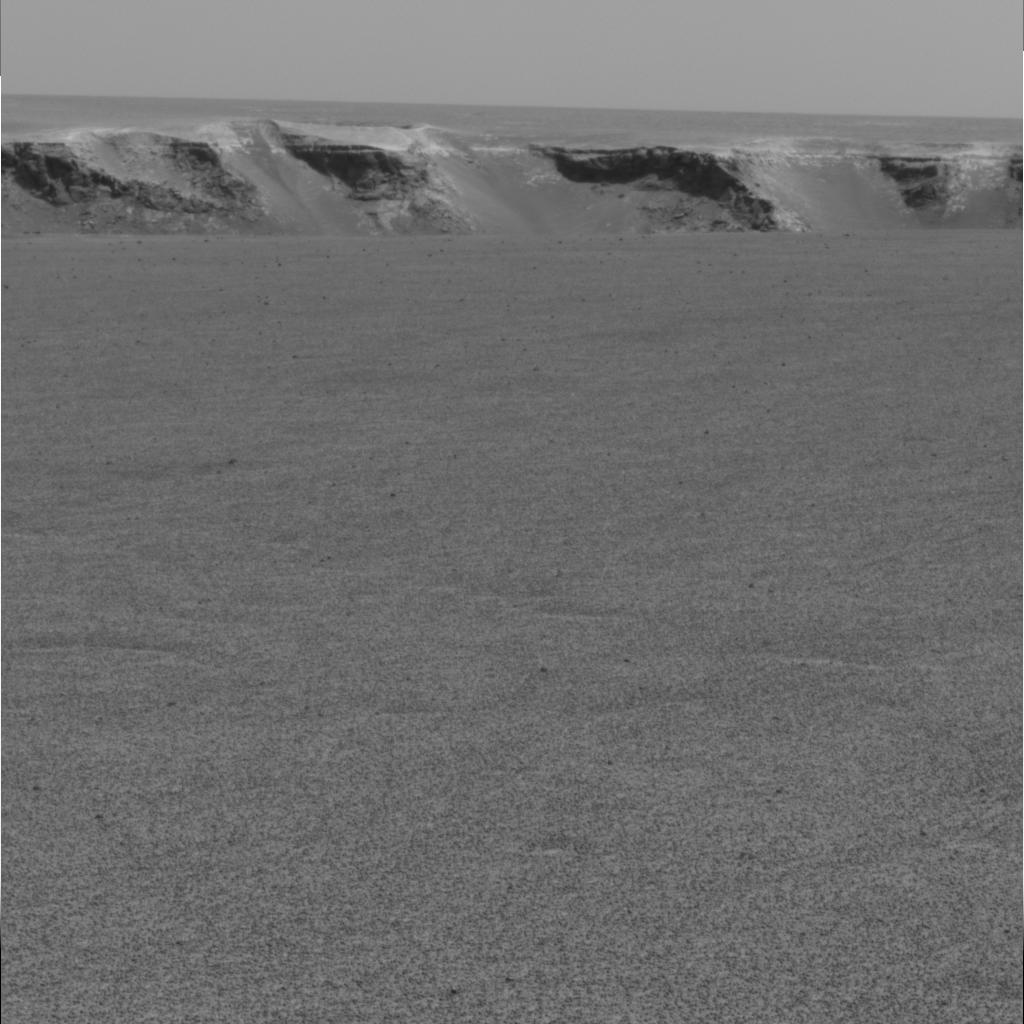
Surface features visible: Rock Outcrops, Rock (Linear Features), Soil, Spherules, Distant Vista, Sky